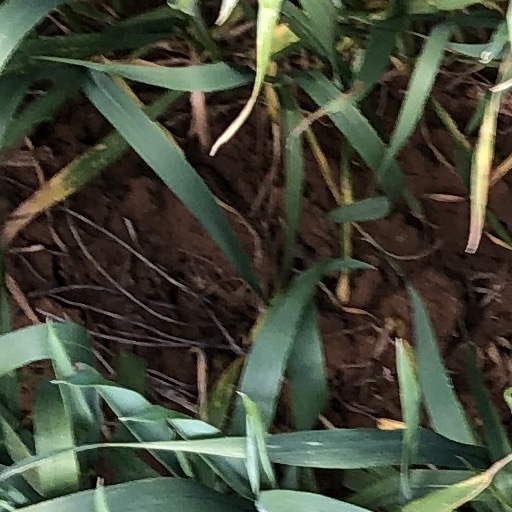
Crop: wheat